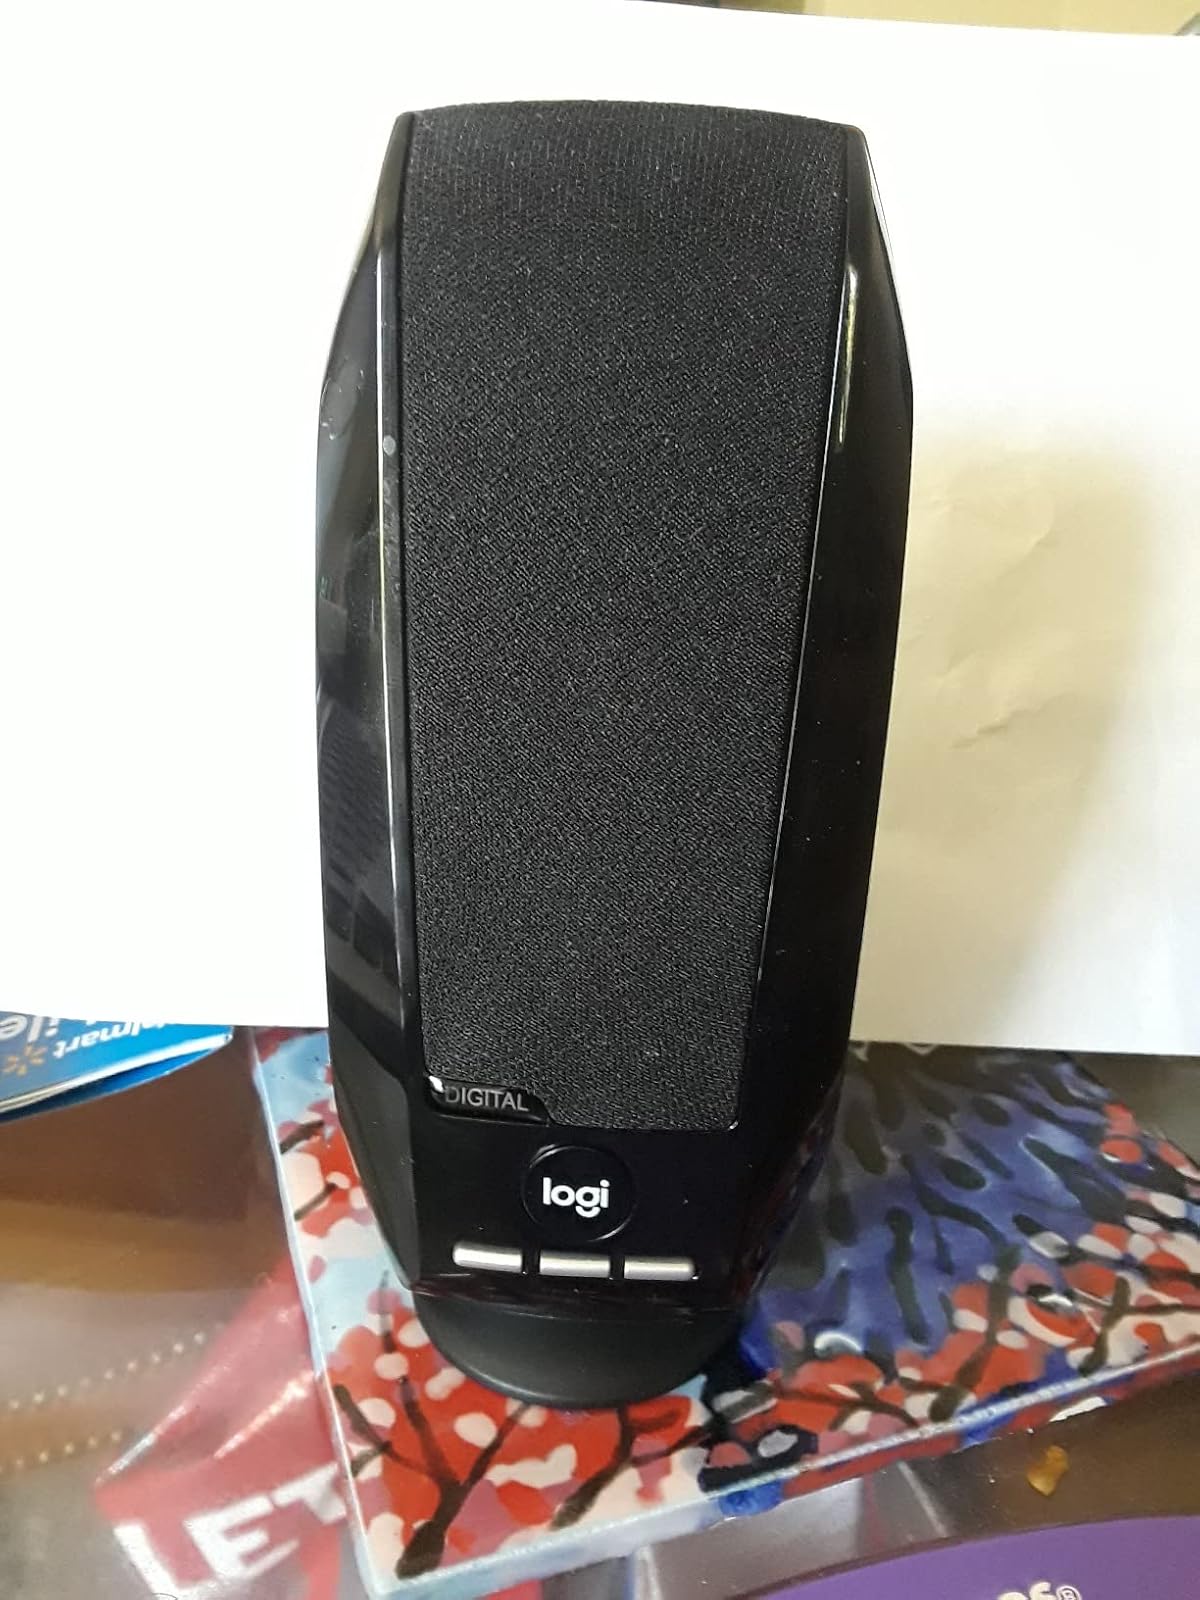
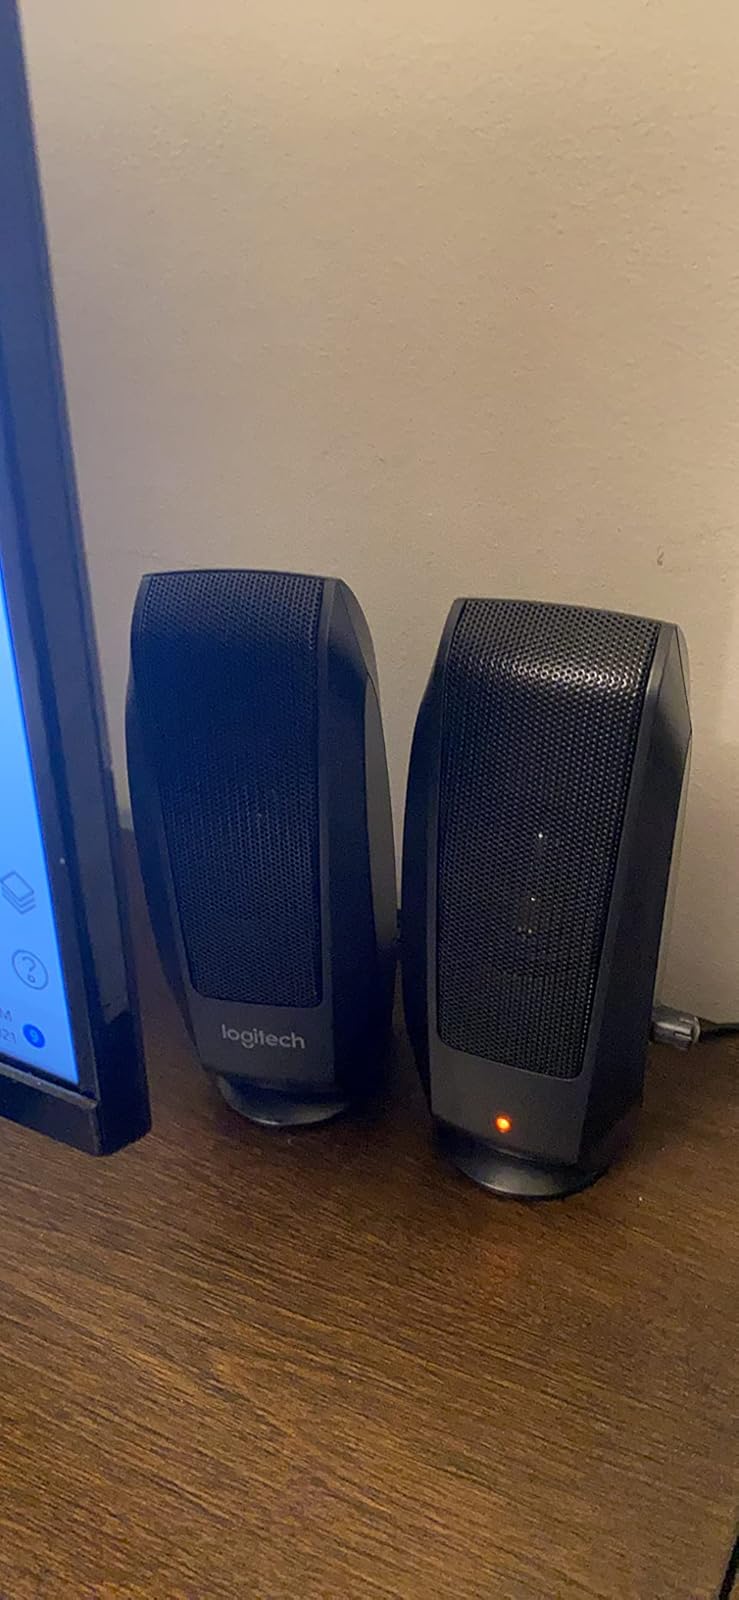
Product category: speaker
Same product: no